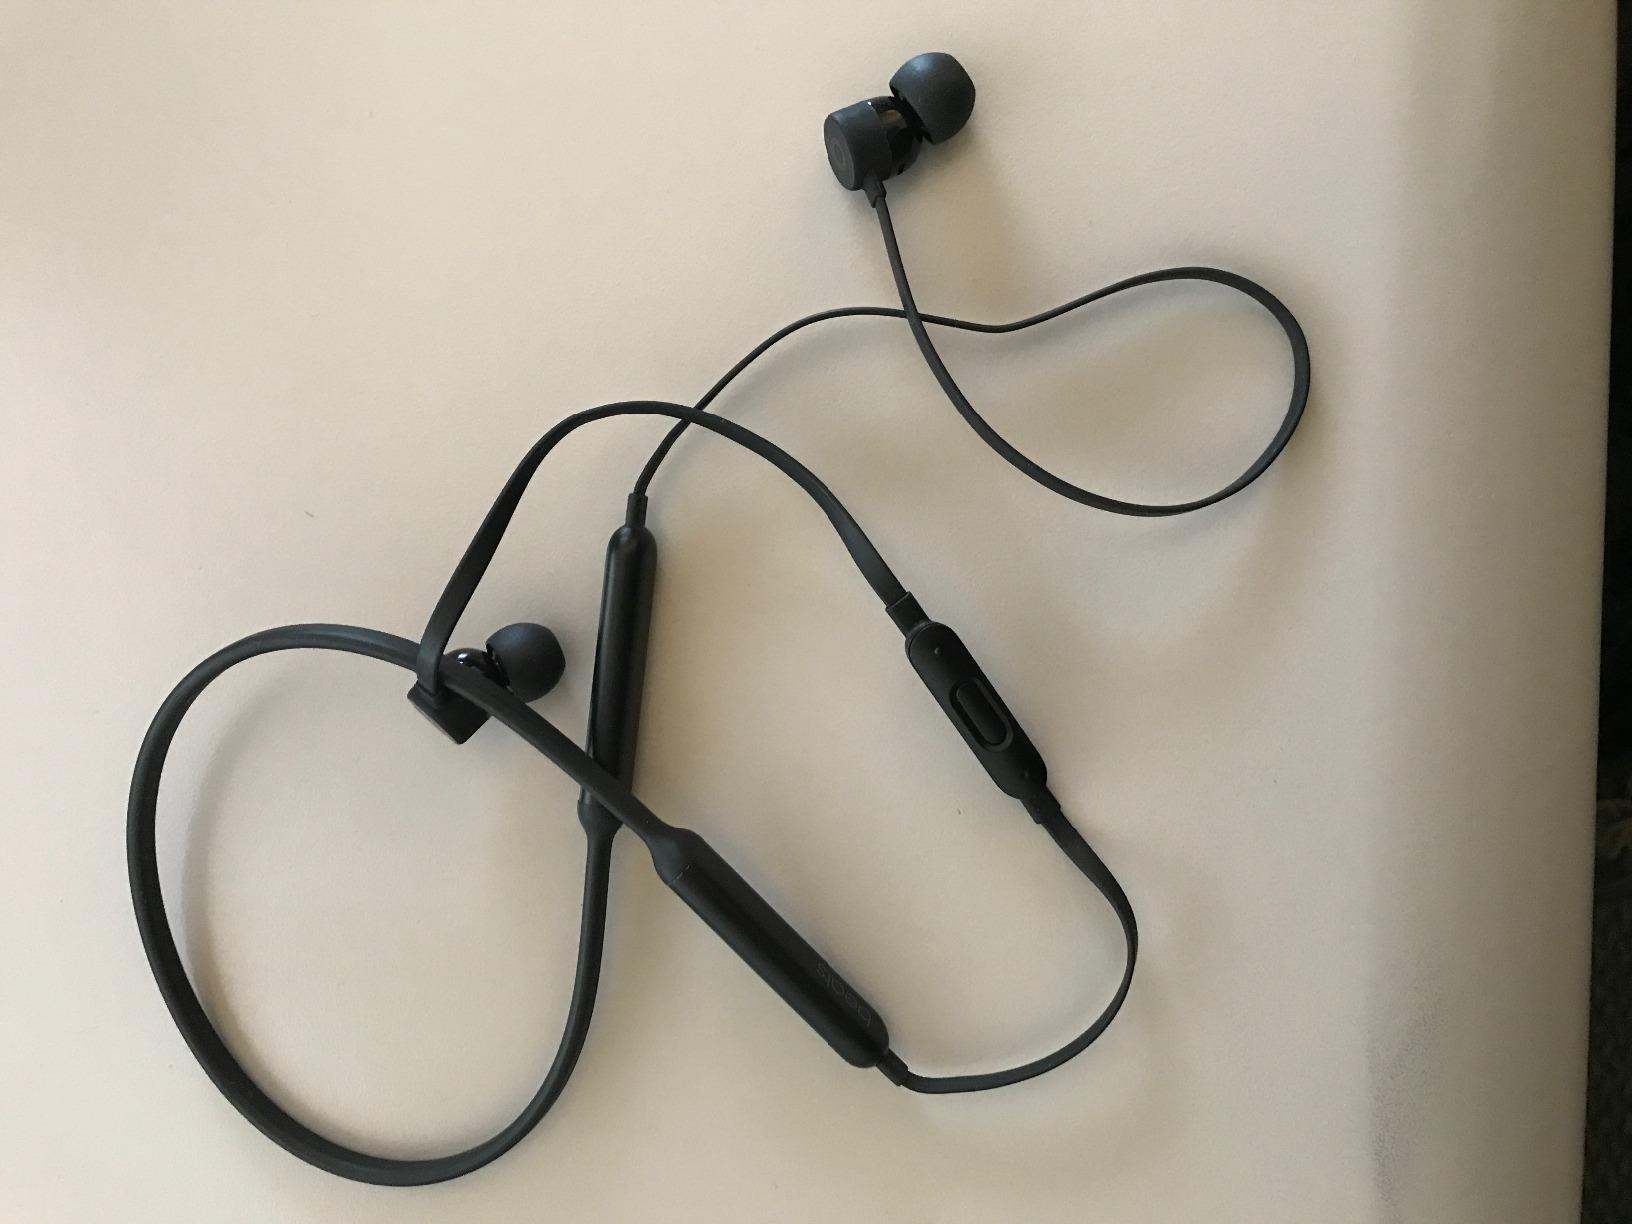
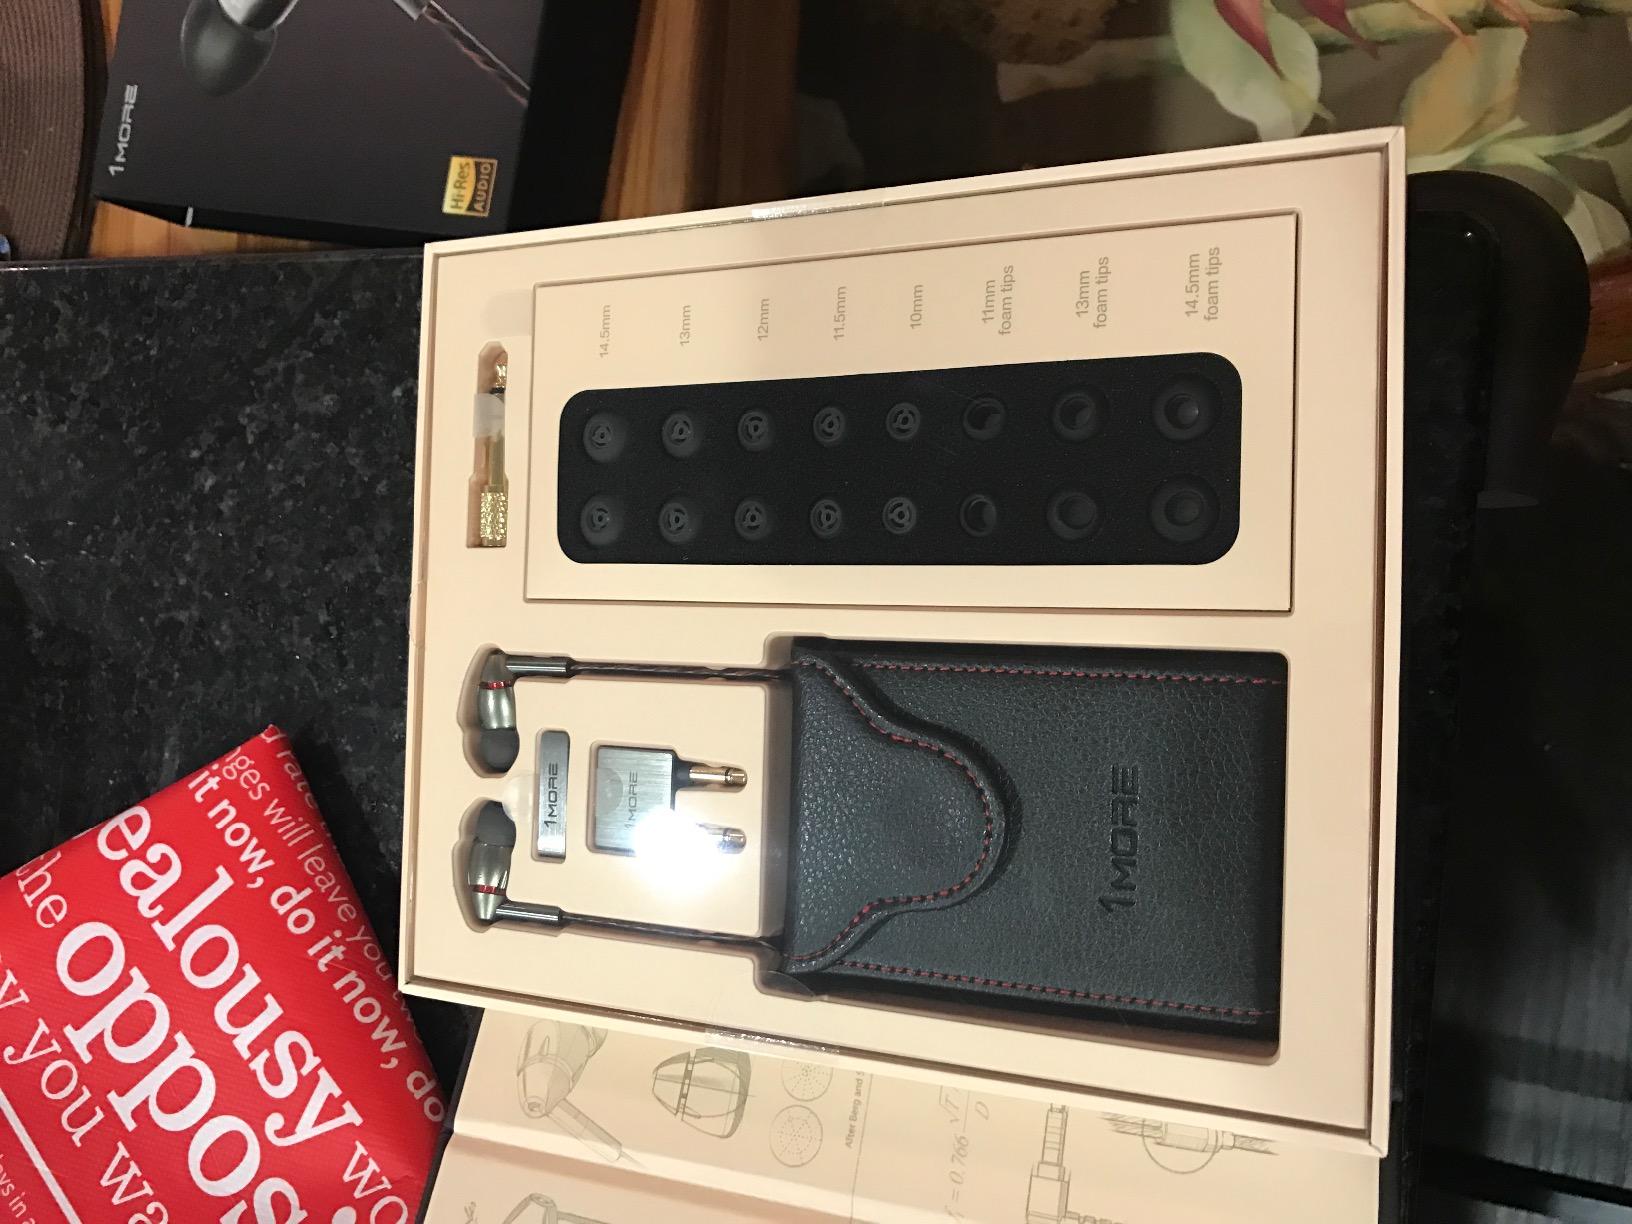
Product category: headphones
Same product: no